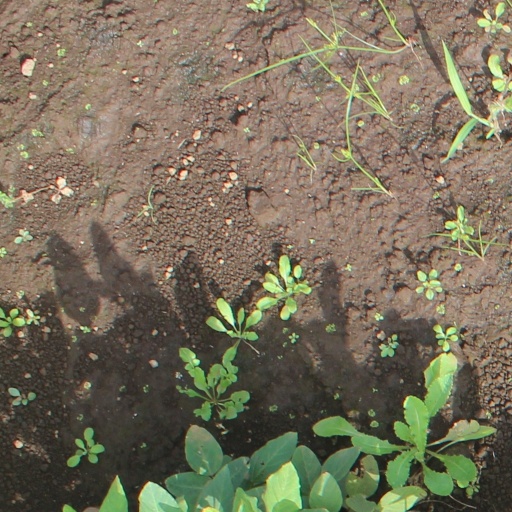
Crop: soybean